Military Order of William

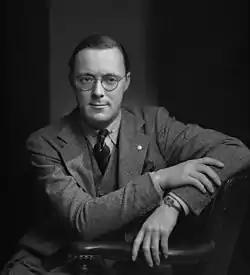
Prince Bernhard of Lippe-Biesterfeld, Commander of the Military Order of William

The badge of the Order is a white-enamelled Maltese Cross, in silver for the 4th class and in gilt for higher classes; a green enamelled Burgundy Cross appears between the arms of the Maltese Cross. The obverse bears a golden firesteel at the centre, and the motto "Voor Moed – Beleid – Trouw" (For Bravery – Leadership – Loyalty) on the arms of the Maltese Cross. Both the Burgundy Cross and the firesteel were symbols of the House of Valois-Burgundy during their lordship of the Netherlands and probably are meant to recall its crucial unifying role in the history of the Netherlands. The reverse central disc bears a crowned monogram "W" (for King William I) surrounded by a laurel wreath. The badge hangs from a royal crown.